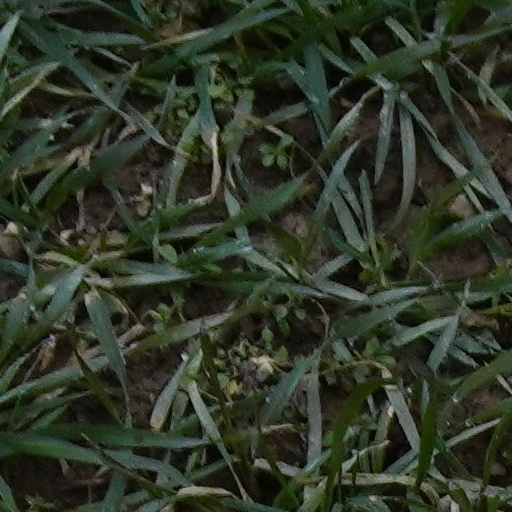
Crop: wheat